Garden City, Kansas

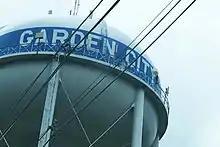
Garden City Water Tower (2019)

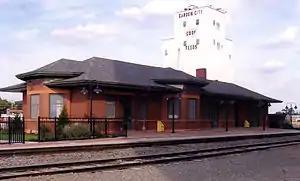
Amtrak station in Garden City (2008)

In the 1970s, Garden City's city council allowed the building of a meatpacking plant. This invigorated the economy. New residents arrived, but even with population growth the unemployment rate was only about 3% in 2017. Many of the new arrivals were immigrants from outside the United States (Myanmar, Somalia, Vietnam, and other places, particularly Mexico and Latin America), such that over 48% of the 2010 population was Hispanic, and less than 40% of the population was non-Hispanic white.